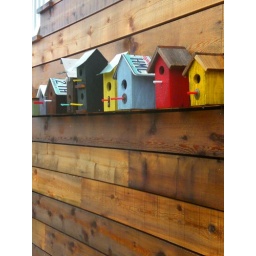
north beach getaway: these beauties where hanging out on the side of one of the 'cottage' houses in Seabrook